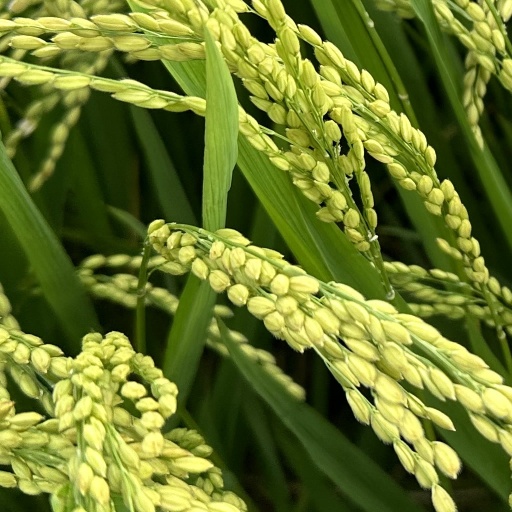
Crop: rice